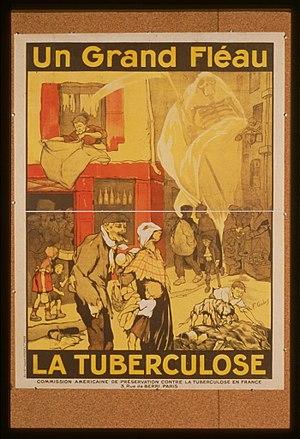
Affiche de 1917 qui intervient dans une campagne de prévention suite à la Grande Guerre qui s'accompagne d'une recrudescence de la mortalité tuberculeuse
L'histoire de la tuberculose retrace l'évolution des connaissances sur cette maladie infectieuse, dont l'existence semble aussi ancienne que celle du genre humain, mais dont l'unité nosologique et l'étiologie ne furent établies qu'au XIXᵉ siècle.
La tuberculose est une maladie infectieuse causée par la bactérie Mycobacterium tuberculosis, contagieuse, avec des signes cliniques variables. Elle arrive en tête des causes de mortalité d'origine infectieuse à l’échelle mondiale, devant le sida. L'Organisation mondiale de la santé rapporte à travers son dernier rapport annuel consacré à la tuberculose et sorti en 2015 que 1,5 million de personnes sont mortes de la tuberculose l’année précédente. Cependant, la cartographie mondiale de la répartition de la maladie nous apprend que 20 pays regroupent 90 % des tuberculeux.